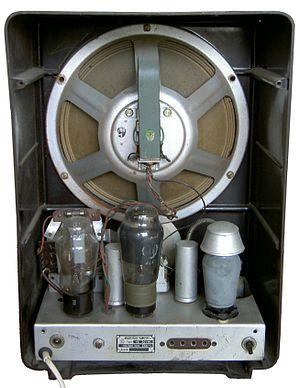
Le Volksempfänger ― litt. en français : récepteur du peuple — était un poste de radio allemand, conçu, à l’instigation de Joseph Goebbels, par Otto Griessing au sein de l’entreprise Seibt. L’appareil, sous le modèle VE301, fut présenté publiquement pour la première fois à l’occasion de l’exposition internationale de radiodiffusion à Berlin le 18 août 1933. Le boîtier en bakelite du VE301 avait été mis au point par Walter Maria Kersting. Le prix de vente prévu était de 76 Reichsmark pour la version de l’appareil fonctionnant sur le secteur, et de 65 RM pour celle alimentée par piles.
Le Volksempfänger ― litt. en français : récepteur du peuple — était un poste de radio allemand, conçu, à l’instigation de Joseph Goebbels, par Otto Griessing au sein de l’entreprise Seibt. L’appareil, sous le modèle VE301, fut présenté publiquement pour la première fois à l’occasion de l’exposition internationale de radiodiffusion à Berlin le 18 août 1933. Le boîtier en bakelite du VE301 avait été mis au point par Walter Maria Kersting. Le prix de vente prévu était de 76 Reichsmark pour la version de l’appareil fonctionnant sur le secteur, et de 65 RM pour celle alimentée par piles.